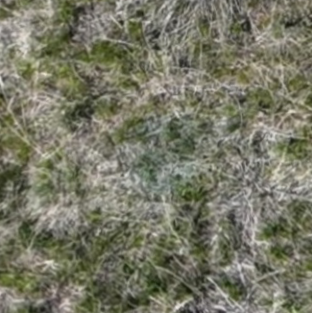
Month: may
Dye color: blue
Dye concentration: low